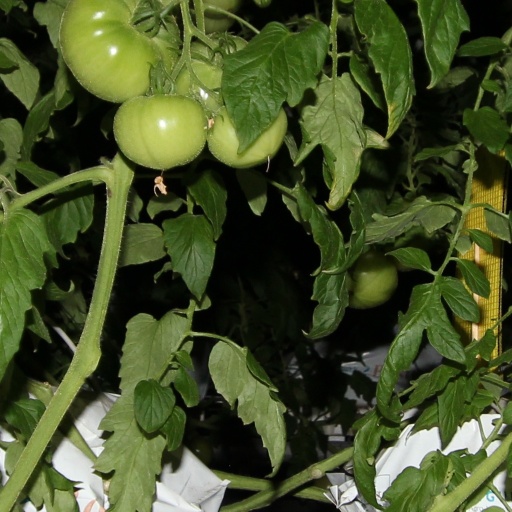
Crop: tomato